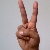
The image shows a hand gesture representing the letter 'V' in Indian Sign Language.